Christoph Menz

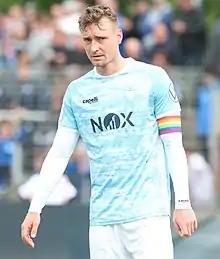
Menz in 2022

Christoph Menz (born 22 December 1988) is a German professional footballer who plays as a defender for BFC Preussen.